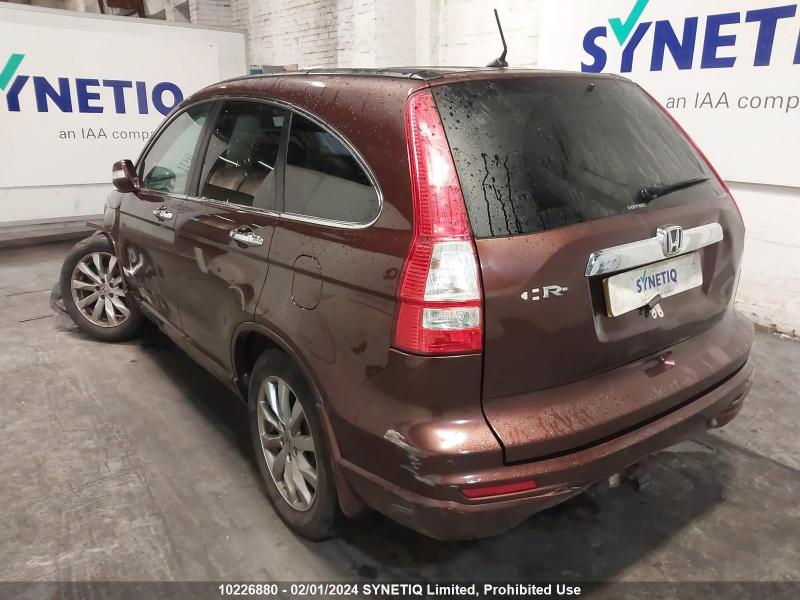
Aucun dommage détecté.
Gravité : aucun